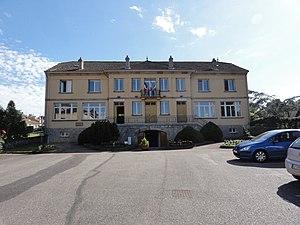
Neufmaisons (M-et-M) mairie - école
Neufmaisons est une commune française située dans le département de Meurthe-et-Moselle en région Grand Est.